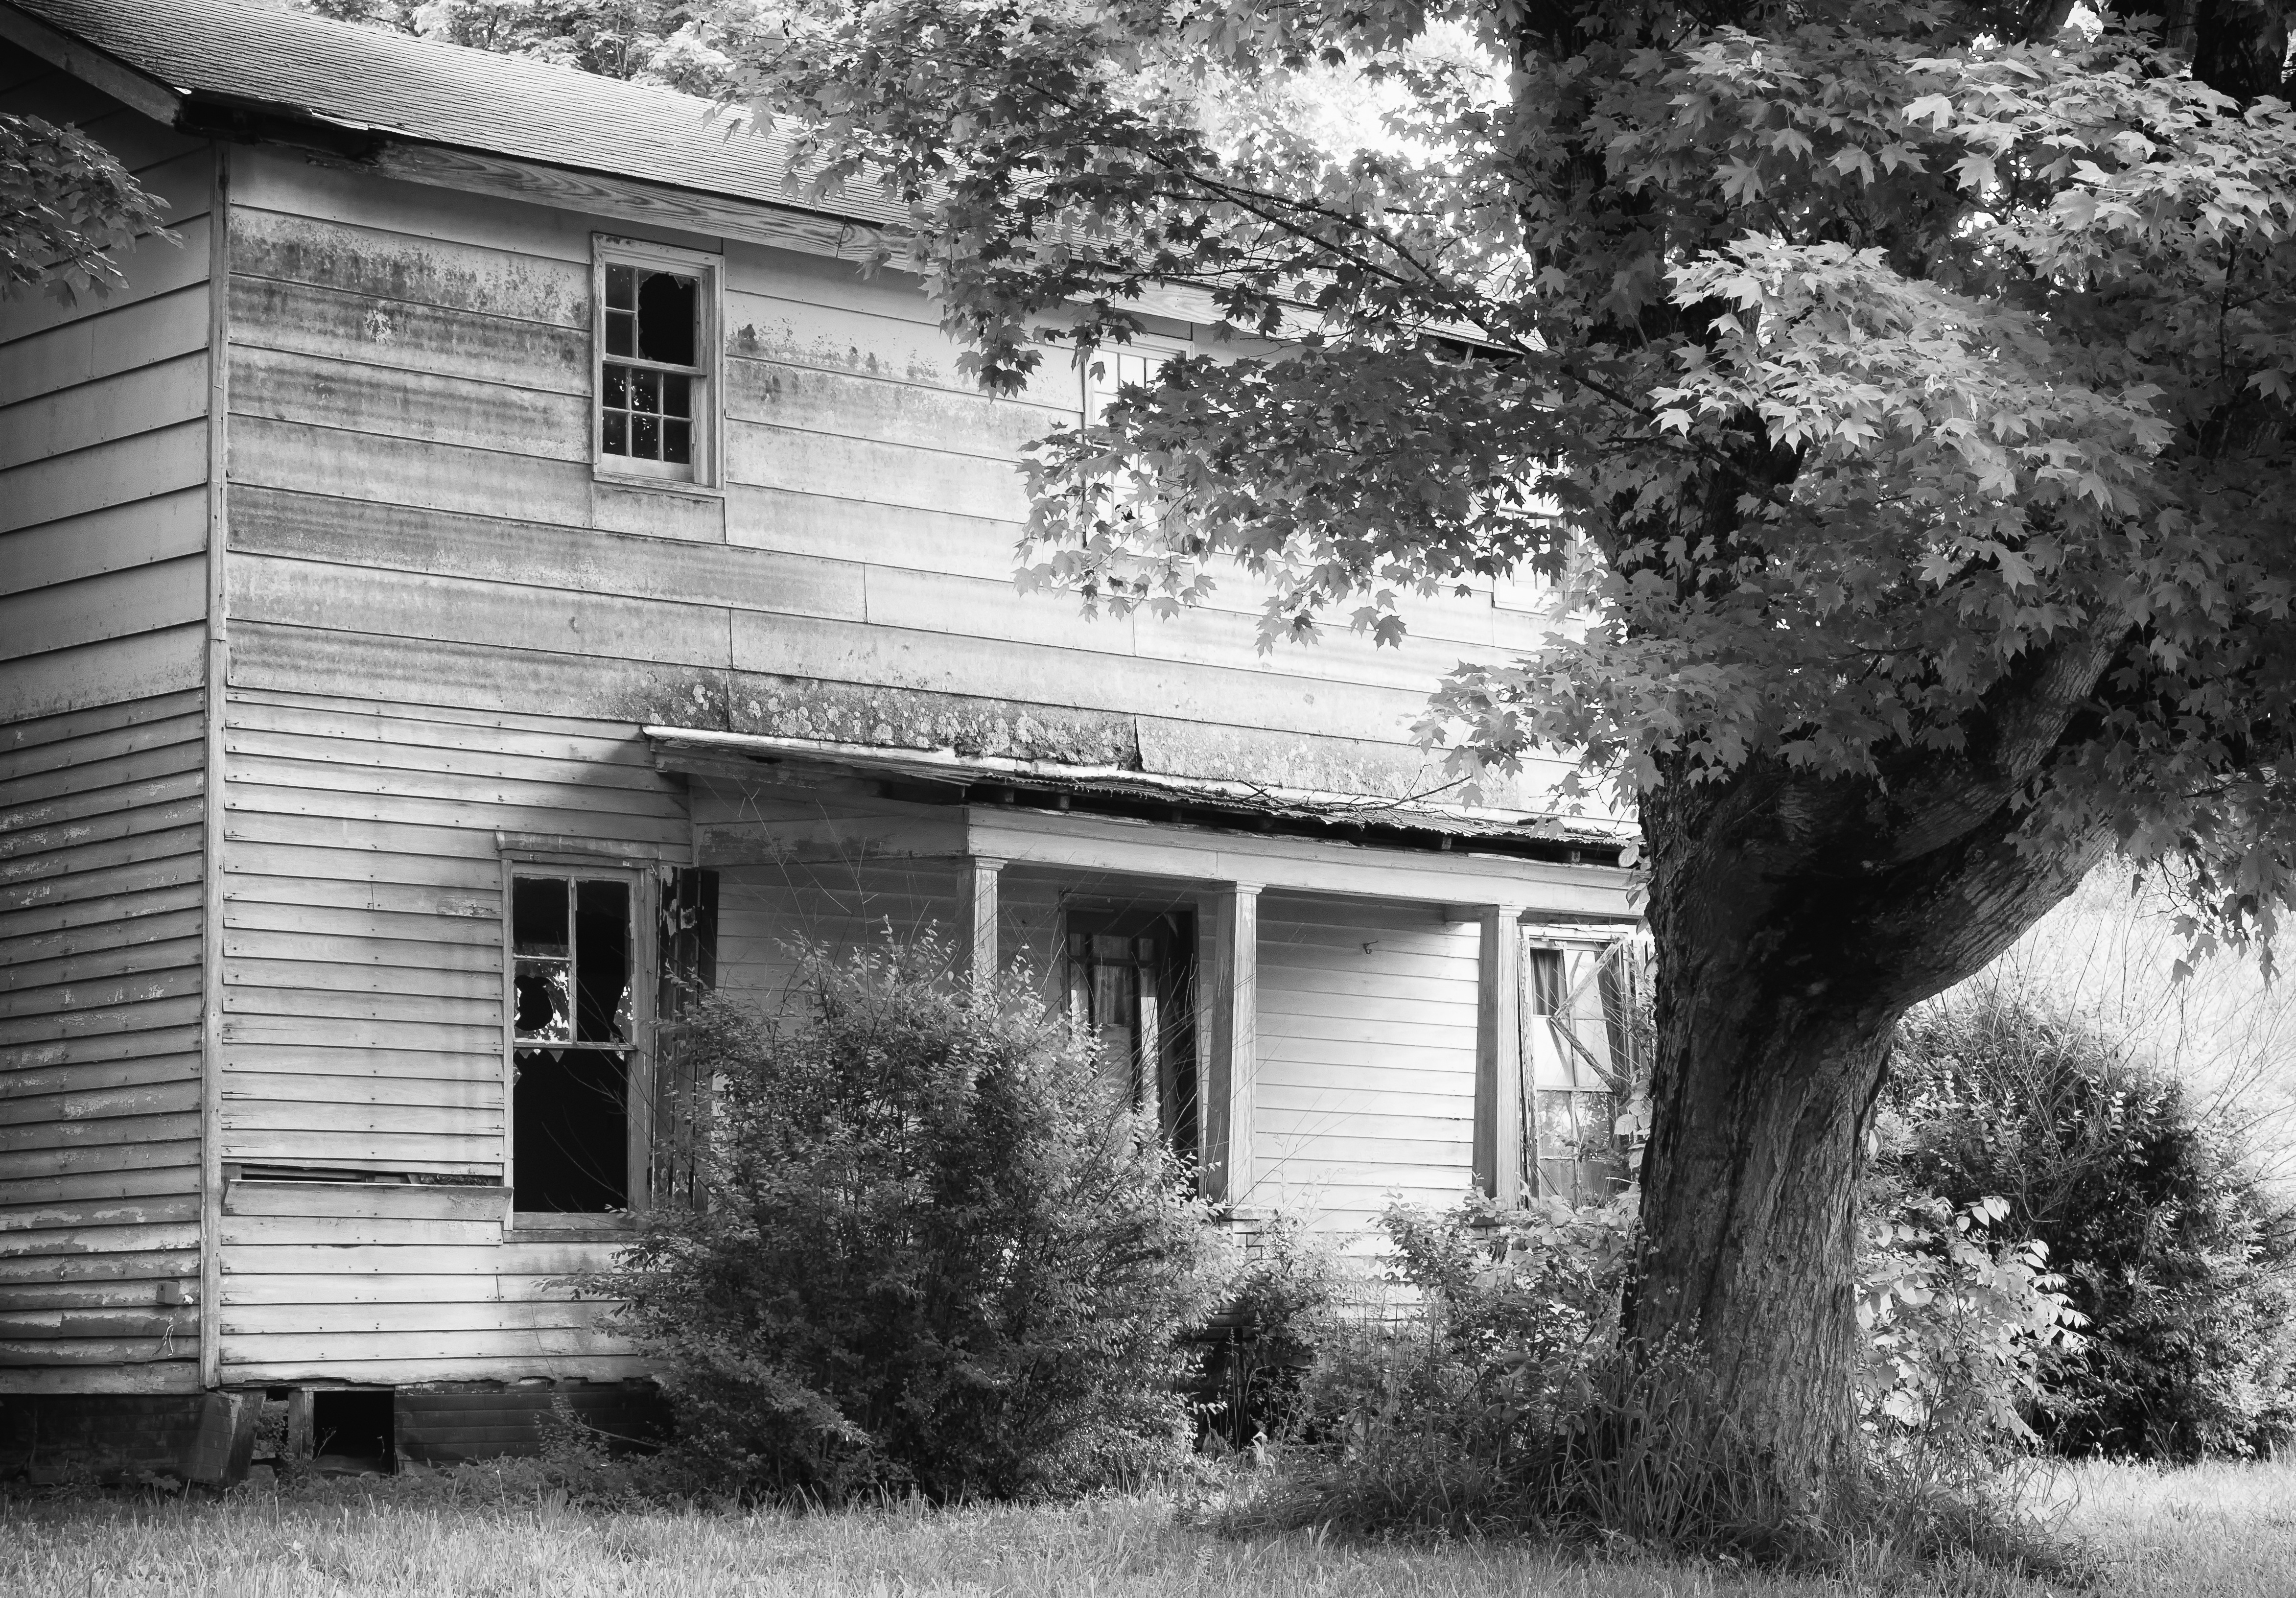
landscape, grass, outdoor, black and white, architecture, sky, white, lawn, countryside, house, window, home, land, country, rural, monochrome, farmland, agricultural, history, scene, estate, rural area, monochrome photography, residential area